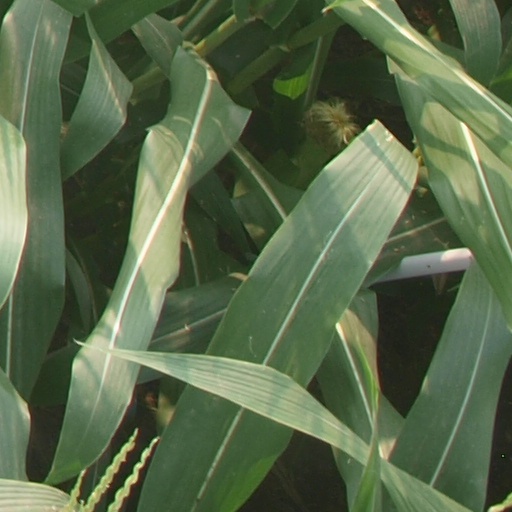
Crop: maize; corn